GG Bond 2

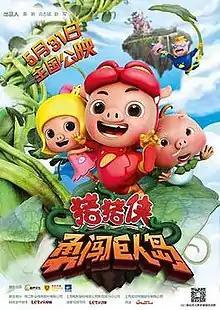
The poster for the movie. From left to right: S-Daddy, GG Bond and Phoebe. On the back: Super Q and Bobby.

GG Bond 2, also known as GG Bond and the Beanstalk, is a 2014 Chinese animated adventure comedy film directed by Gu Zhibin and Lu Jinming. The film is part of the "GG Bond" film series, following "GG Bond Hatching" (2012) and followed by "" (2015).